Comedy of the Heart

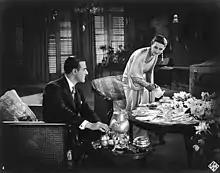

Comedy of the Heart (German: Komödie des Herzens) is a 1924 German silent romance film directed by Rochus Gliese and starring Lil Dagover, Nigel Barrie and Alexander Murski. It premiered at the Tauentzienpalast in Berlin on 30 September 1924. It was based on a novella by Sophie Hoechstetter. The film was one of UFA's major releases of the 1923-1925 boom period. It was made at the Babelsberg Studio.